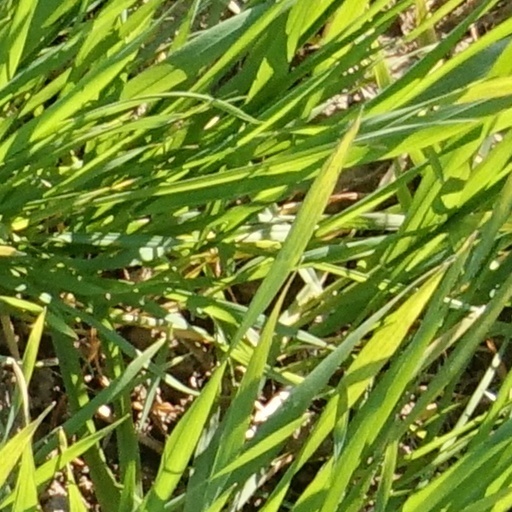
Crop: wheat